Mao Asada

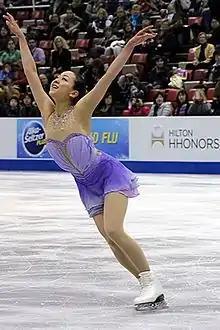

Asada began the 2013–14 season at the Japan Open, performing to Rachmaninoff Piano Concerto No. 2. She won gold at her two Grand Prix assignments, the 2013 Skate America and the 2013 NHK Trophy. She became the first singles skater, male or female, to win all seven of the current events on the Grand Prix series. At NHK Trophy, she set personal best scores for the free skating and total score. She advanced to the 2013–14 Grand Prix of Figure Skating Final where she took her fourth Grand Prix Final title and became the first woman to complete two consecutive Grand Prix seasons undefeated. At all three Grand Prix events, she won by a margin of over ten points. In late December, Asada competed in the 2013–14 Japan Championships. She led after a strong short program, but only placed 3rd in the free skating, dropping to 3rd overall.